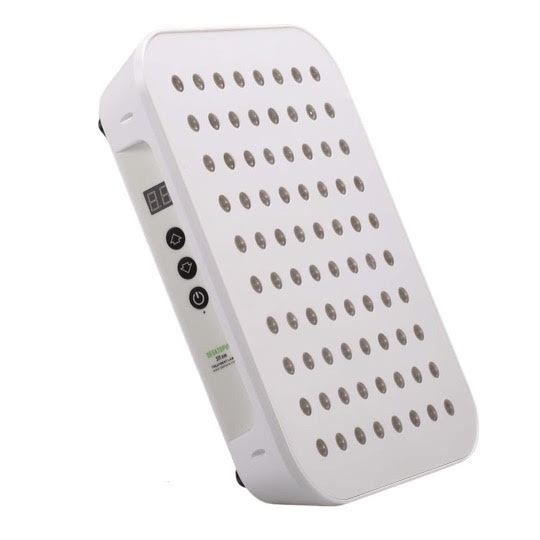
HESI Illuminate Tanning Light
Purpose: this tanning light is designed to stimulate the skin’s tanning response through UV exposure. Product Highlights: Provides an ideal sunlamp tanning experience. Offers effective tanning results with high-quality craftsmanship. Convenient size, suitable for both facial and partial body tanning. Features: Coverage Area: Approximately 12-inch square, allowing targeted tanning. Adjustable Stand: Features an angle-adjustable stand for easy positioning. LED Technology: Includes four custom LED sun-reflector bulbs that provide efficient tanning sessions, with an average time of about 10 minutes. Versatility: Not just for facial tanning—it can be used for partial body tanning as well. Power: 120W Output Voltage: 12V LEDs: 80 UV LEDs Color Rendering Index (CRI): None Input Voltage: 110-240V Product Dimensions: 40 x 30 x 10 cm Material: ABS Plastic Dimming Method: None Color Temperature: None Body Color: Gray Packaging Dimensions: 45 x 35 x 15 cm Product Weight: 4.56 kg Shipping Dimensions: 46.5 x 36 x 16 cm Gross/Net Weight: 4.12 kg Warranty：1 year
Brand: HESI
Category: Health & Beauty > Personal Care > Tanning Beds